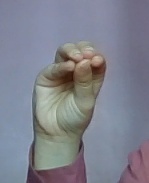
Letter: ha